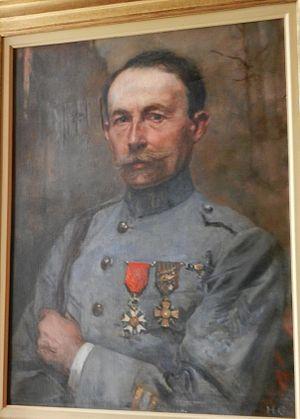
Portrait de Léonce Vieljeux en tenu d'officier à la fin de la première guerre mondiale. Tableau situé dans le cabinet de Jean Guiton à l'Hôtel de ville de La Rochelle.
L'hôtel de ville de La Rochelle est le bâtiment qui héberge la mairie de La Rochelle depuis 1298 ; il est pour cette raison le plus ancien hôtel de ville français encore en fonction. Entre 1628 et 1748, le bâtiment est la résidence du Gouverneur de l'Aunis et de la Ville avant de redevenir la maison de la ville. Il est classé au titre des monuments historiques depuis le 27 décembre 1861. Largement détérioré, le bâtiment subit, à la fin du XIXᵉ siècle, une lourde restauration, mêlant restauration à l'identique, transformation et extension de bâtiment.
François Paul Auguste « Léonce » Vieljeux, né le 12 avril 1865 aux Vans et mort le 2 septembre 1944, est un armateur, colonel de réserve devenu maire de La Rochelle. Déporté pour faits de résistance, il est exécuté dans la nuit du 1ᵉʳ au 2 septembre 1944.